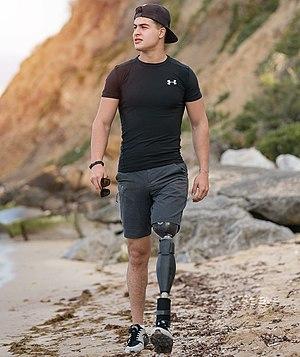
Portrait de triathlète Mohamed Islam Bouglia
Mohamed Islam Bouglia ou Mohamed Islem Bouglia, né le 26 juillet 1997 à Tunis, est un cycliste tunisien devenu triathlète handisport à la suite d'un accident de la route.